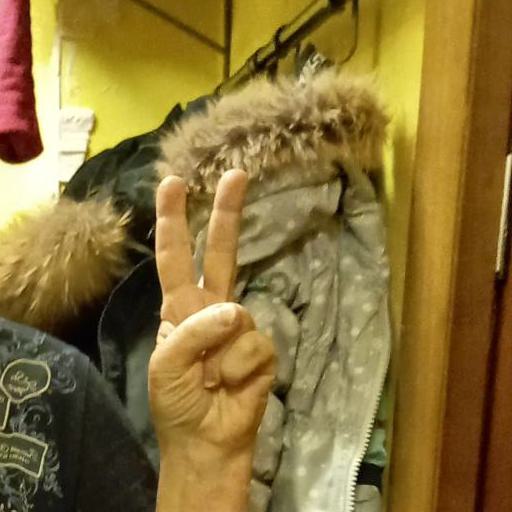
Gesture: peace